SCUM Manifesto

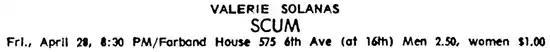
An ad placed by Solanas in "The Village Voice", April 27, 1967

The phrase "Society for Cutting Up Men" is on the cover of the 1967 self-published edition, after the title. This edition precedes all commercial editions. Additionally, in the August 10, 1967, issue of "The Village Voice", a letter to the editor appears that was signed by a Valerie Solanas (of SCUM, West 23rd Street) that responds to a previous letter signed by a Ruth Herschberger (published in the August 3, 1967, issue) that asks why women do not rebel against men. Solanas' response reads: "I would like to inform her and other proud, independent, females like her of the existence of SCUM (Society for Cutting Up Men), a recently conceived organization which will be getting into high gear (and I mean high) within a few weeks."